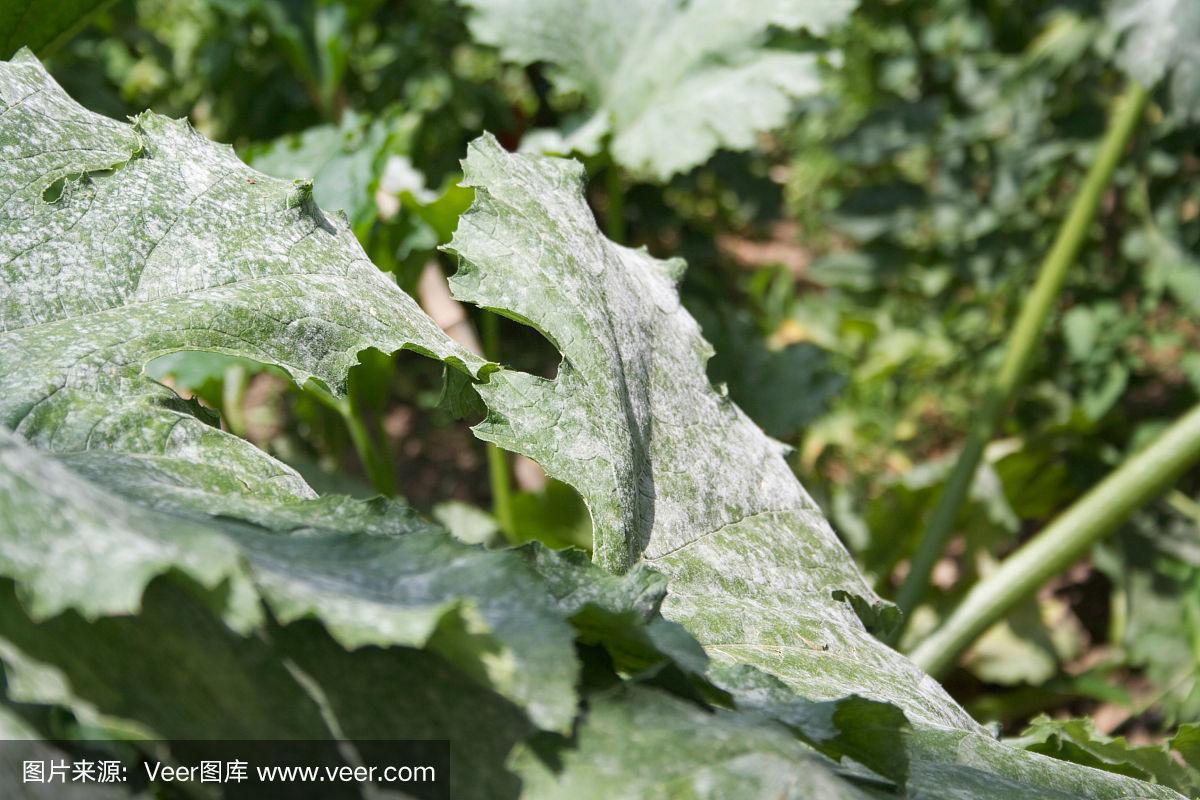
Plant: Squash
Disease: squash powdery mildew